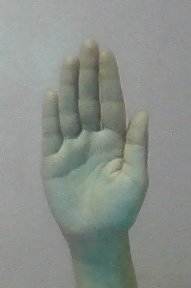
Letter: seen